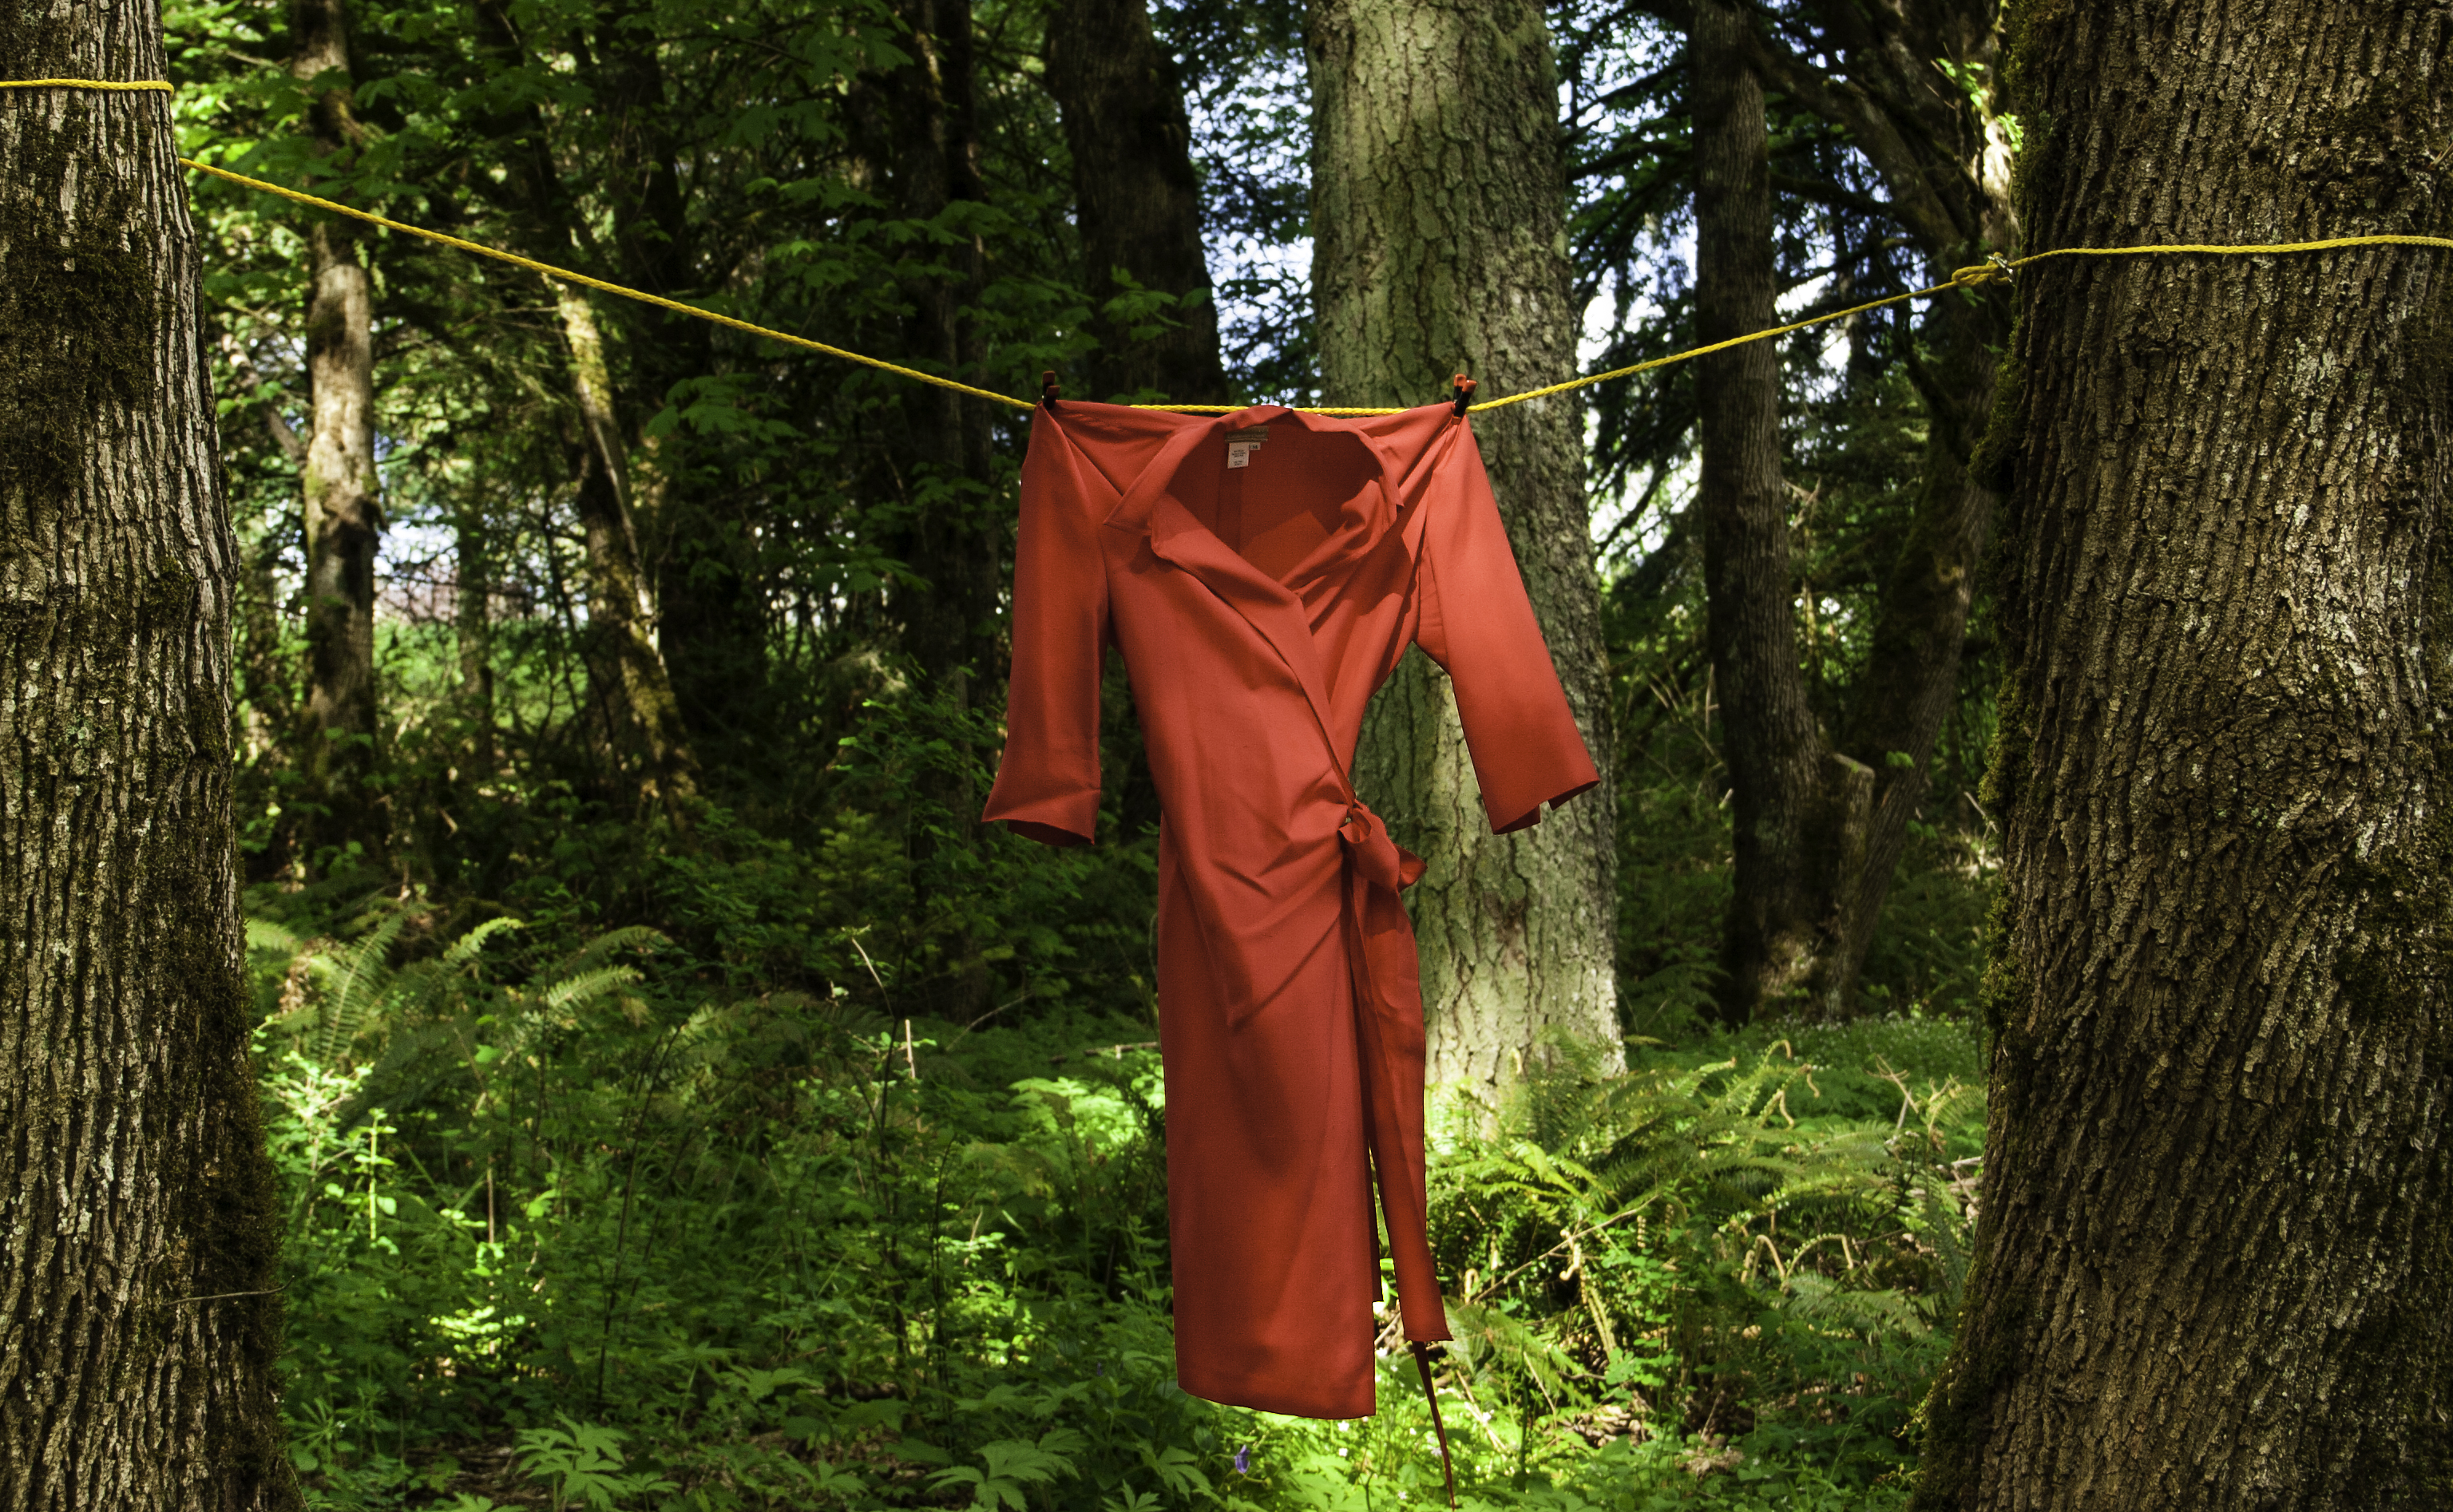
tree, nature, forest, sunlight, leaf, flower, spring, green, red, jungle, autumn, backyard, season, clothesline, trees, dress, rainforest, woodland, habitat, twocolors, msh0413, creativephotocafe, msh041316, natural environment, woody plant